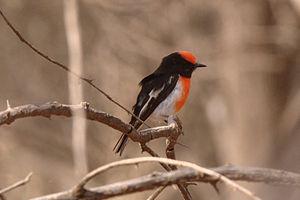
Le Miro à front rouge est une espèce d'oiseaux de la famille des Petroicidae. Cette espèce est endémique d'Australie. On la trouve dans les régions sèches de la plus grande partie du continent australien où elle habite les zones arbustives et les bois clairsemés. Comme beaucoup d'oiseaux vivement colorés de la famille des Petroicidae, il présente un dimorphisme sexuel. Il mesure de 10 à 12 cm de longueur, a un petit bec mince et noir, les yeux et les pattes bruns. Le mâle a le dessus de la tête et la poitrine rouge, le dessus du corps noir et la queue noire avec l'extrémité blanche. Le ventre et les épaules sont blancs. La femelle est gris-brun. Cette espèce utilise nombre de chants variés et les mâles chantent généralement pour annoncer l'arrivée sur leur territoire et attirer les femelles. Les oiseaux se rencontrent par couples ou en petits groupes, mais le comportement social a été peu étudié.